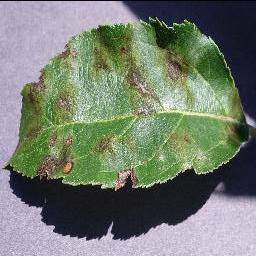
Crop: apple
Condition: scab